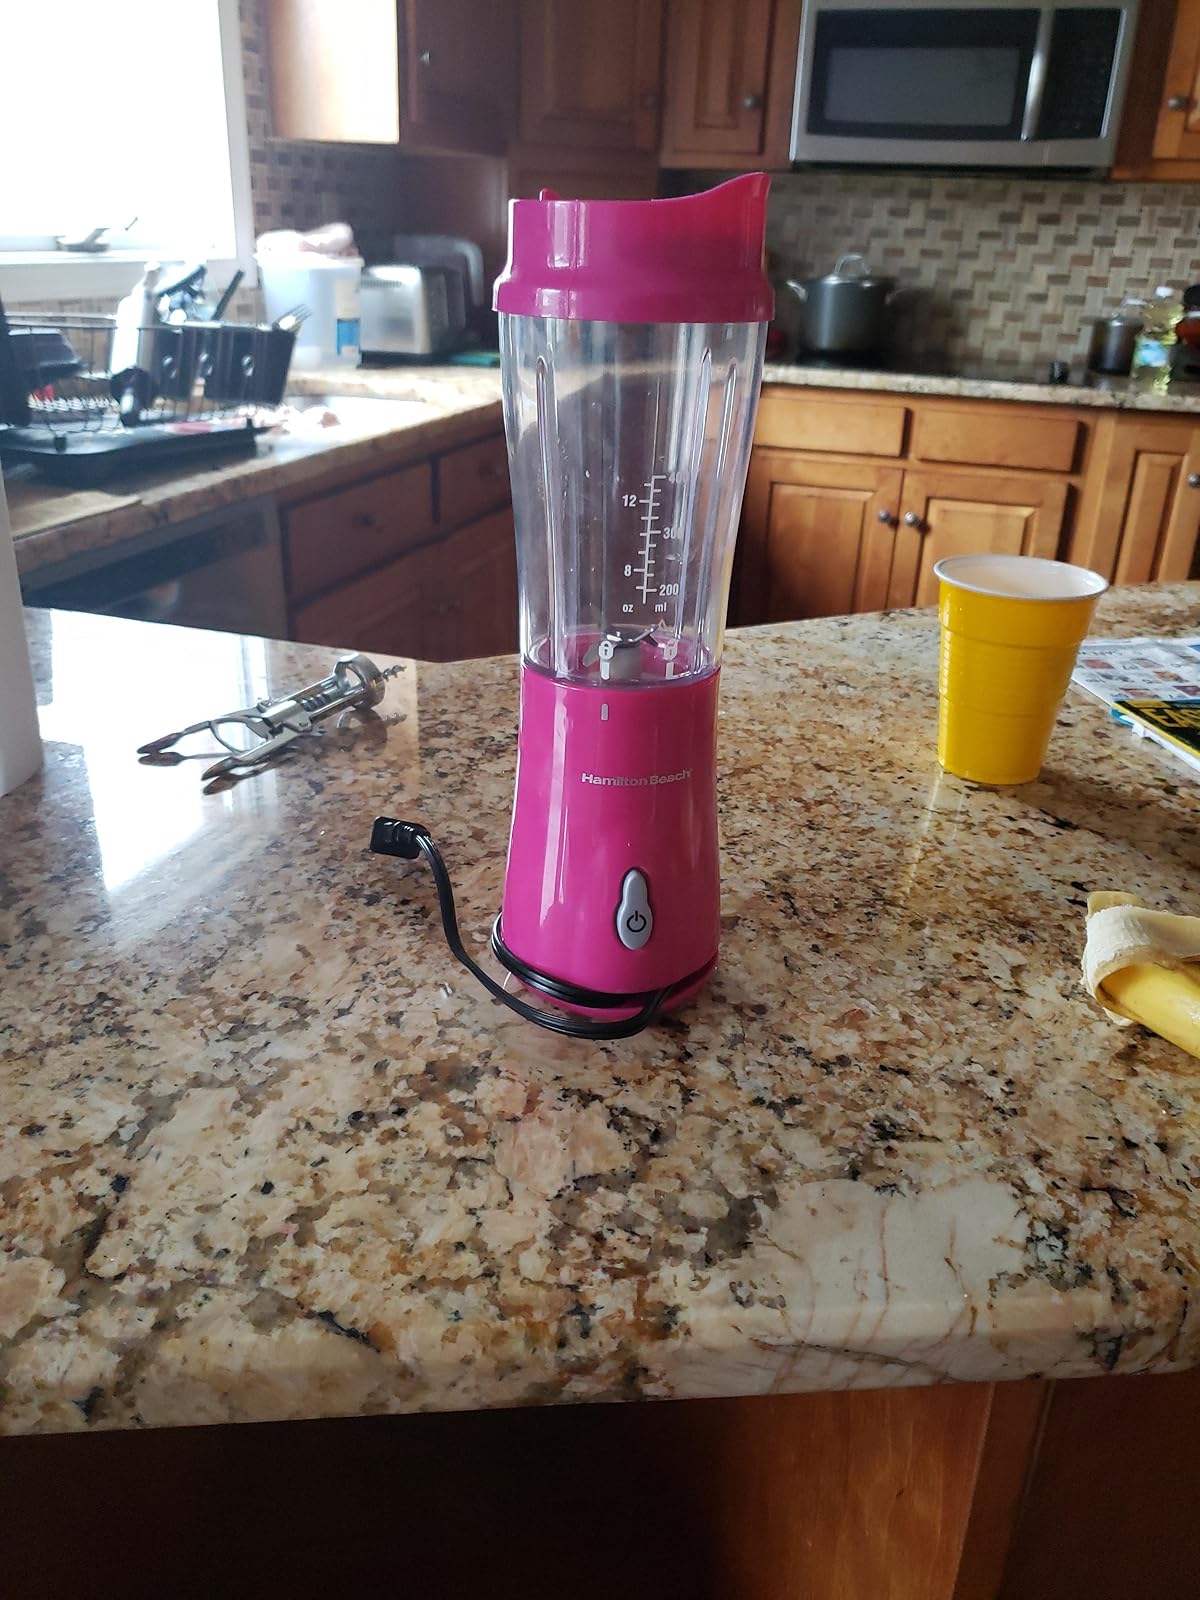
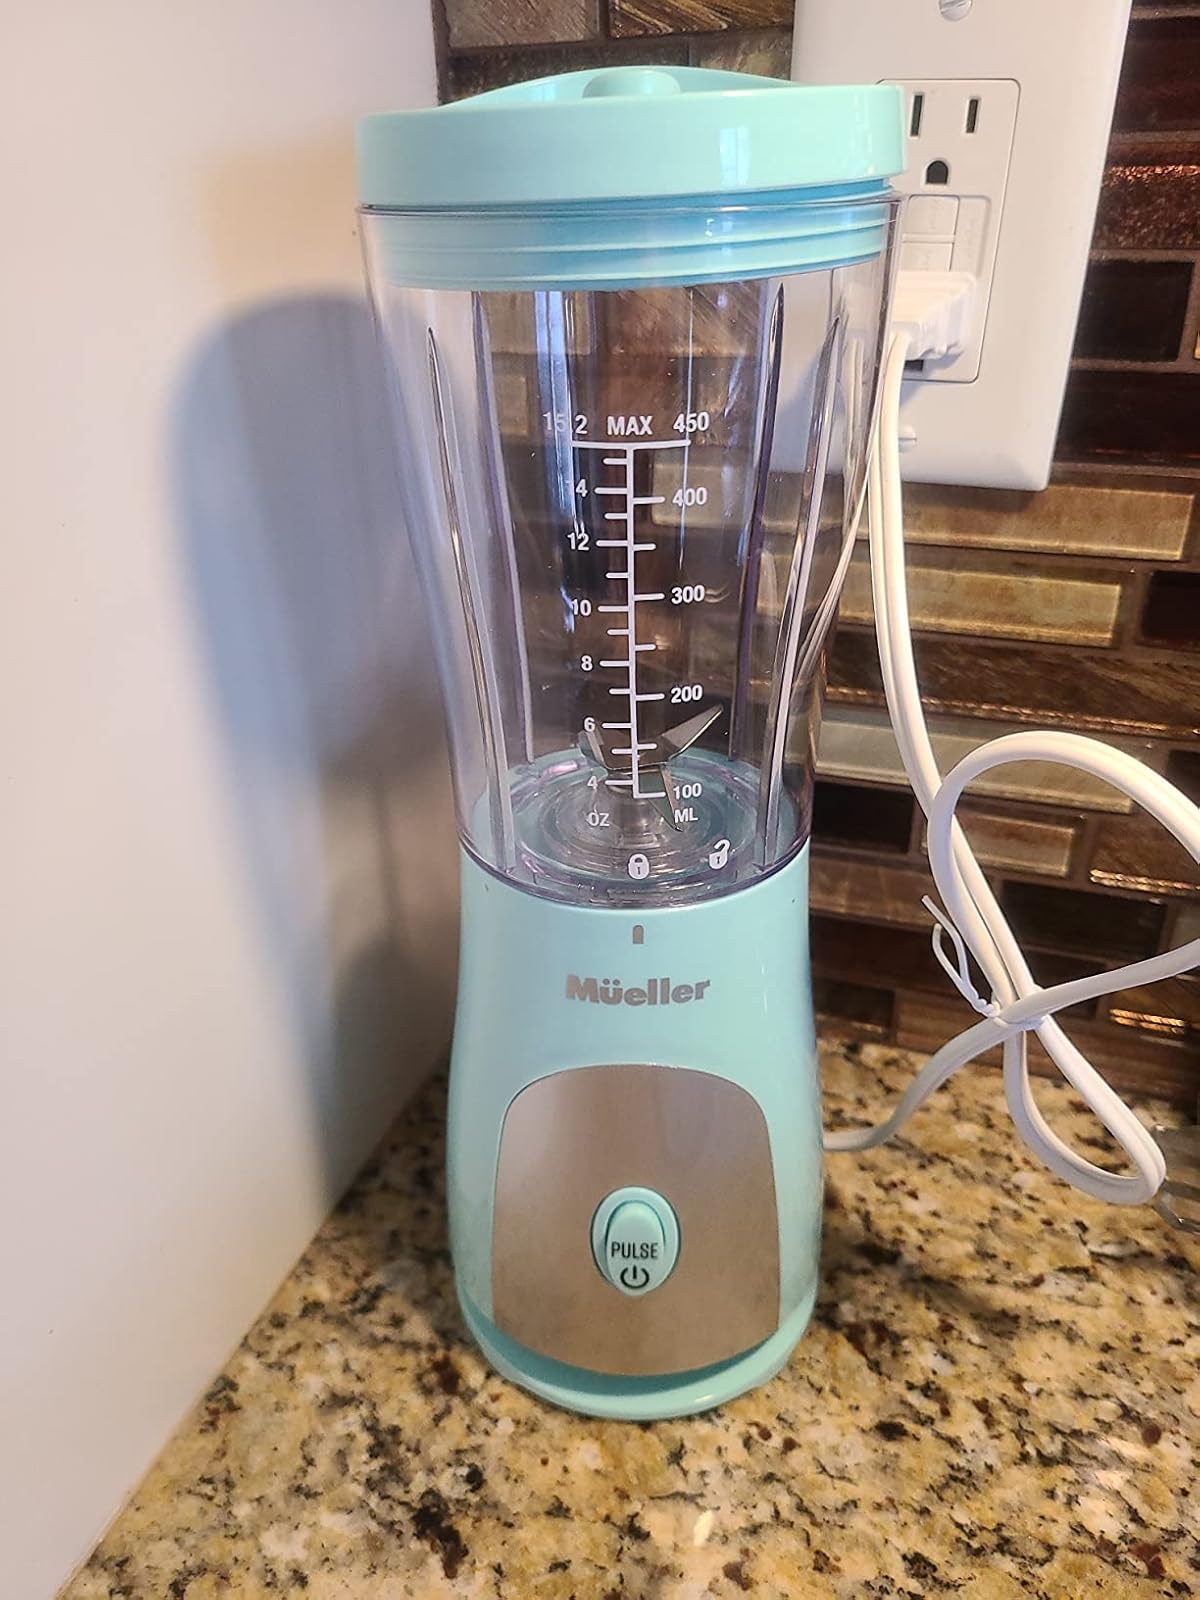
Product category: items_blender
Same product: no